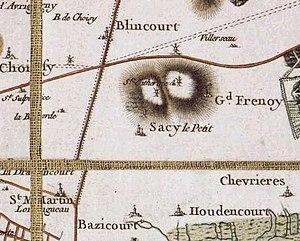
Sacy-le-Petit (60) par la carte de Cassini.
Sacy-le-Petit est une commune française située dans le département de l'Oise en région Hauts-de-France.